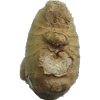
Label: ginger_root